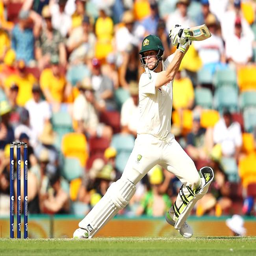
person is already one of the finest players of this or any other generation .